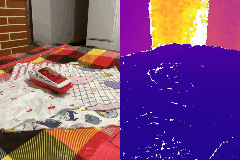
Label: boat